Flower of Scotland

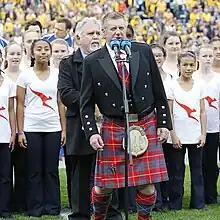
Flower of Scotland being performed and played prior to the 2017 mid-year rugby union international Australia v Scotland

The song has been used as an anthem by the Scotland rugby union team, ever since the winger, Billy Steele, encouraged his team-mates to sing it on the British Lions tour of South Africa in 1974. The song was adopted as the pre-game anthem for the 1990 Five Nations Championship, first non-officially for the initial home game against France, then for the deciding match between Scotland and England at Murrayfield, which Scotland won 13–7 to win the Grand Slam.